Yuri Gagarin

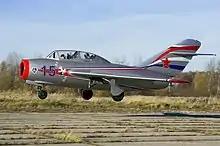
A MiG-15UTI, the same type as Gagarin was flying when he was killed

On 27 March 1968, while on a routine training flight from Chkalovsky air base, Gagarin and flight instructor Vladimir Seryogin died when their MiG-15UTI crashed near the town of Kirzhach. The bodies of Gagarin and Seryogin were cremated and their ashes interred in the walls of the Kremlin. Wrapped in secrecy, the cause of the crash that killed Gagarin is uncertain and became the subject of speculation, including several conspiracy theories. At least three investigations into the crash were conducted separately by the Air Force, official government commissions, and the KGB. According to a biography of Gagarin by Jamie Doran and Piers Bizony, "Starman: The Truth Behind the Legend of Yuri Gagarin", the KGB worked "not just alongside the Air Force and the official commission members but against them."